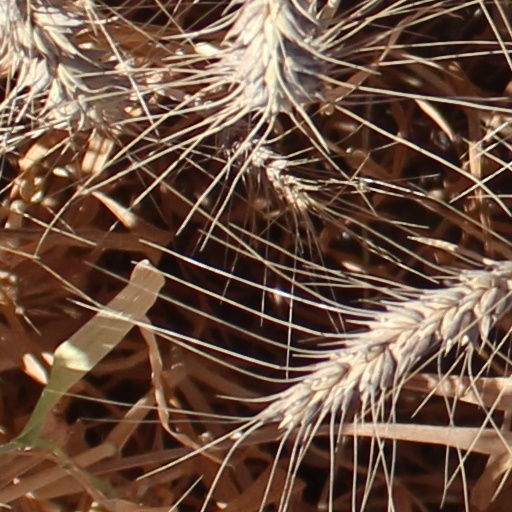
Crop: wheat